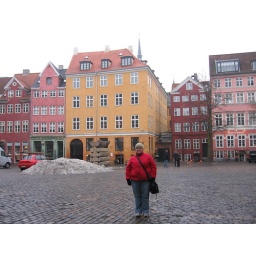
Just little old me standing in front of some colorful buildings in Copenhagen.